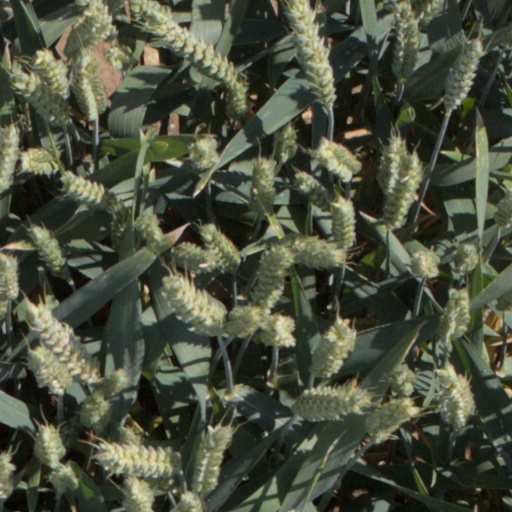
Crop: wheat